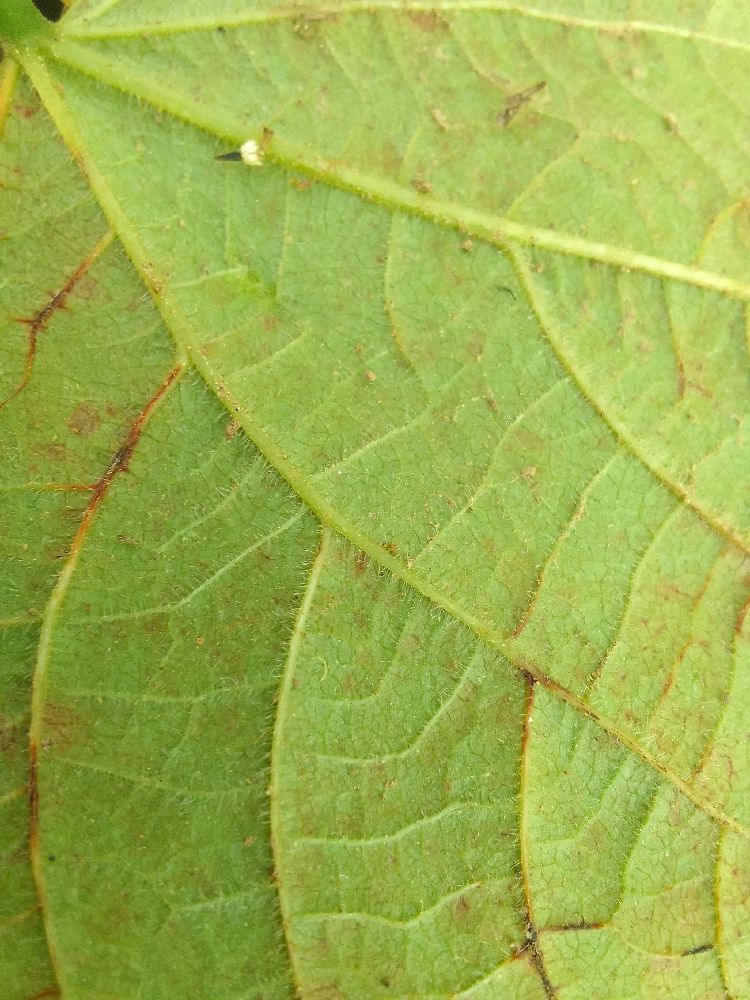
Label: anthracnose